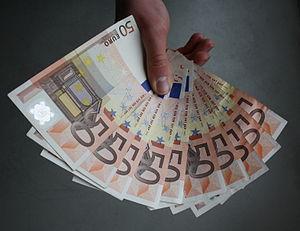
Les billets de banque en euros sont émis par les banques centrales nationales des États membres de l'Eurosystème ou par la Banque centrale européenne et sont en circulation depuis le 1ᵉʳ janvier 2002.